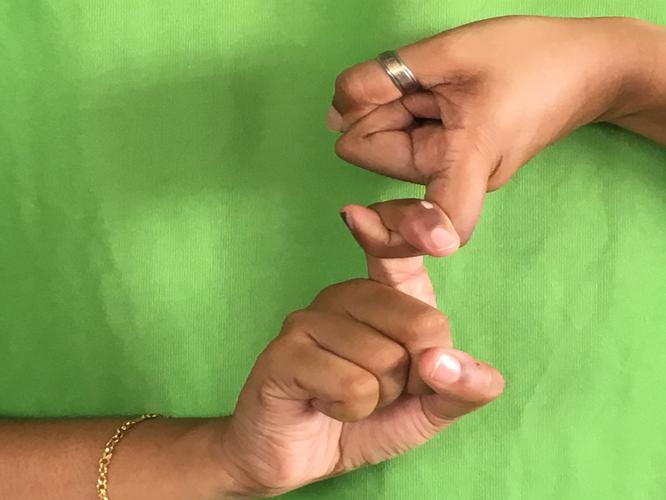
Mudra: Pasha
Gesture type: double_hand